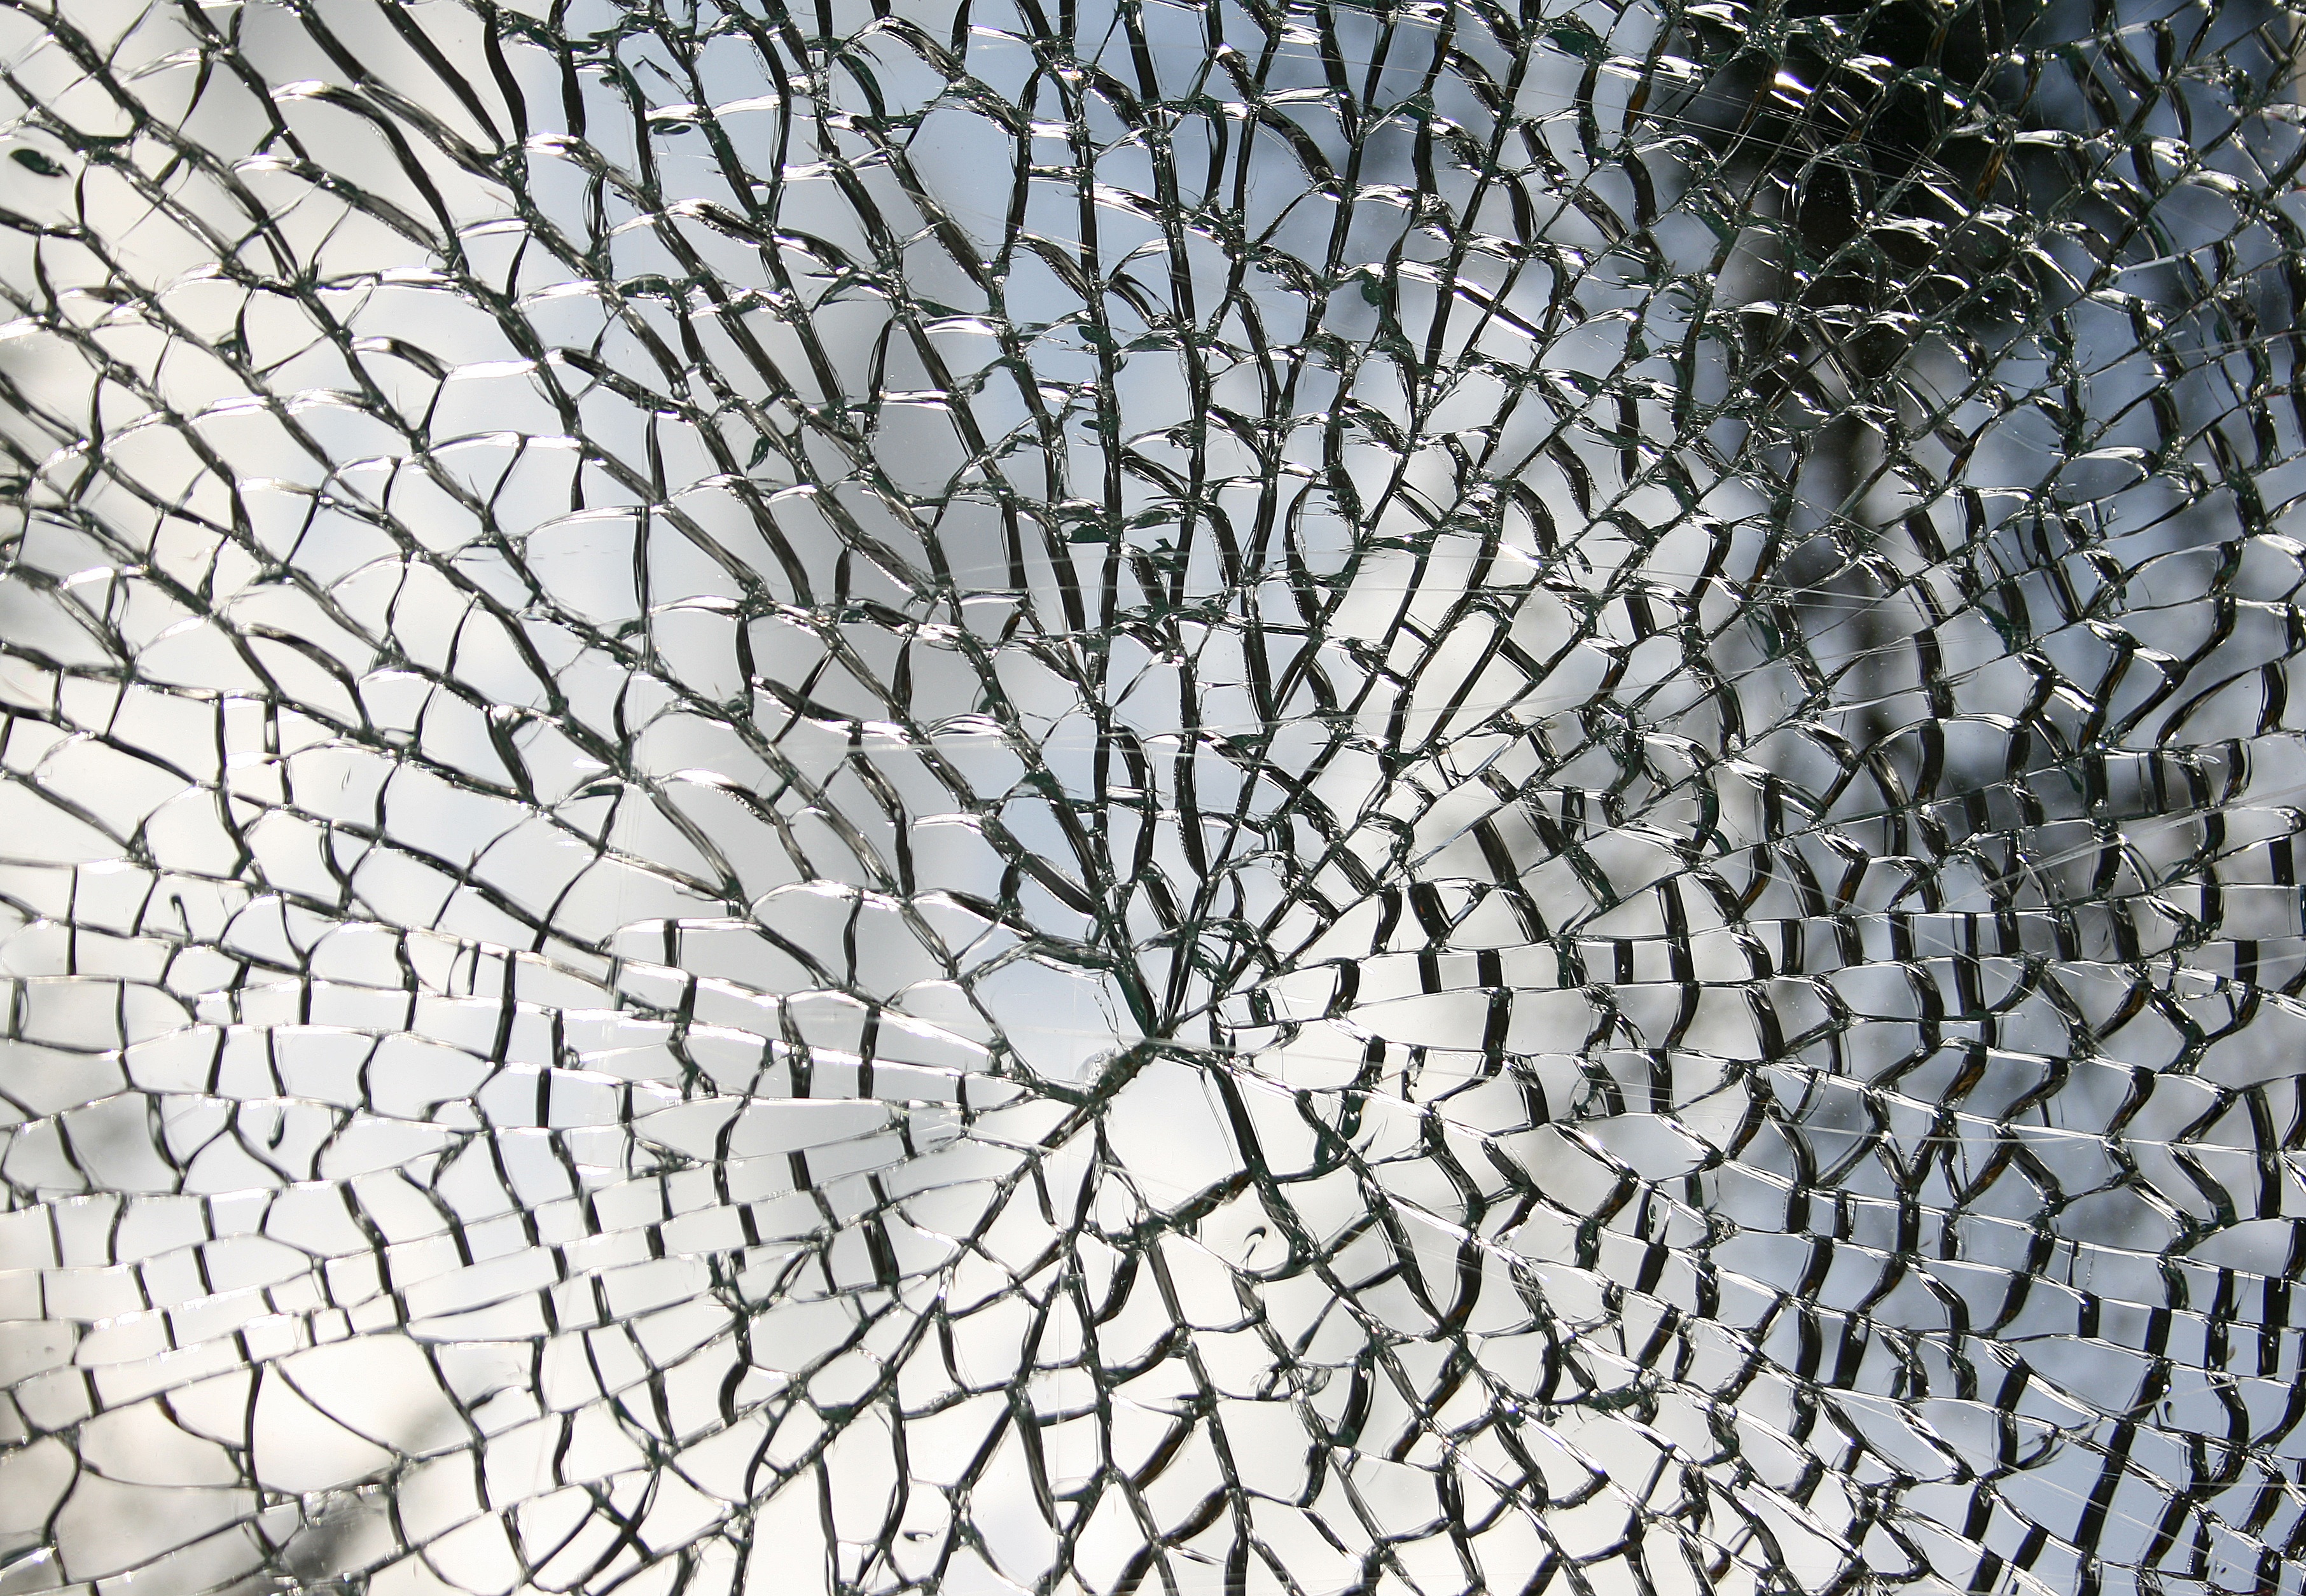
branch, texture, leaf, glass, trunk, wall, pattern, line, broken, soil, circle, art, drawing, design, fragmented, cracks, damage, disc, flooring, glass breakage, road surface, jumped